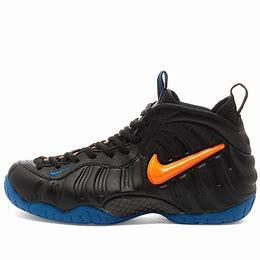
Brand: Nike
Model: Air Foamposite Pro